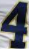
Number: 4